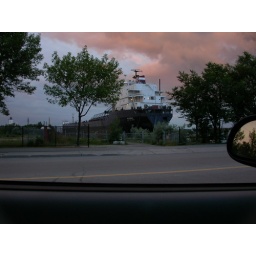
toronto lake ontario  russina ship in sun set